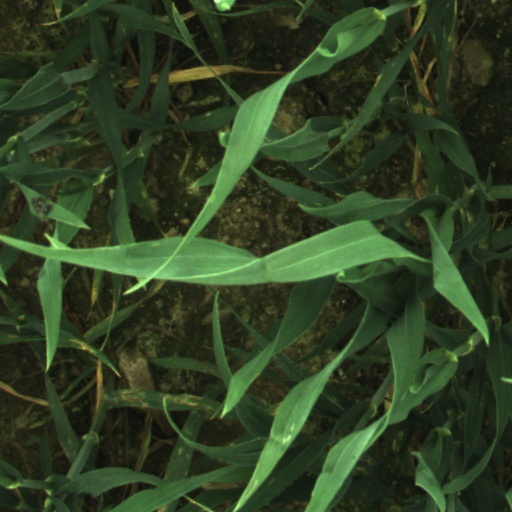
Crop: wheat